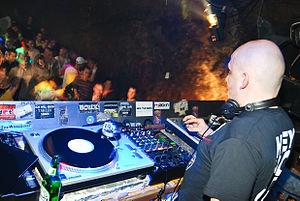
Members of Mayday est un groupe allemand de musique électronique formé par Klaus Jankuhn et Maximilian Lenz en 1991 et séparé en 2014, à l'occasion de Mayday, la plus grosse rave en intérieur d'Allemagne.